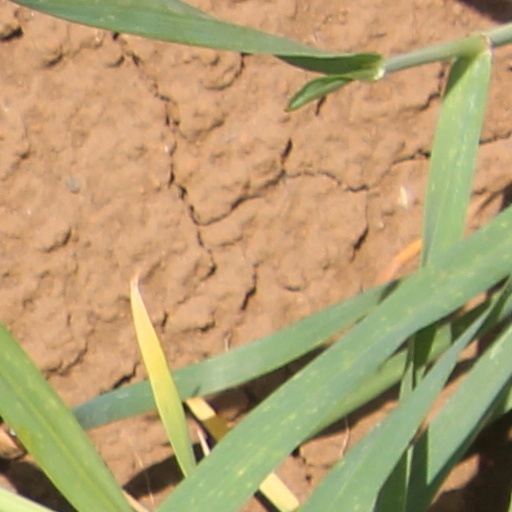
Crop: wheat